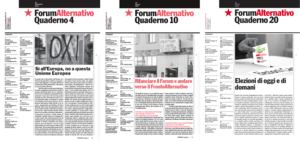
Le ForumAlternatif est un mouvement politique de gauche actif dans le canton du Tessin, en Suisse.